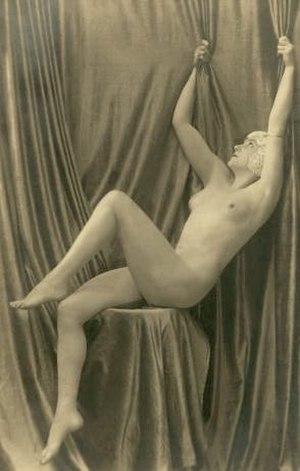
Une nuit de folies est un film français réalisé par Maurice Cammage, sorti en 1934.